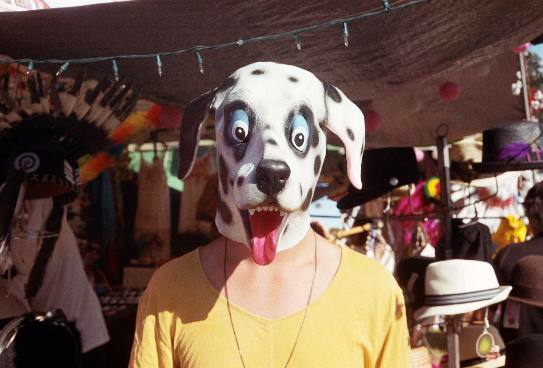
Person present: Yes